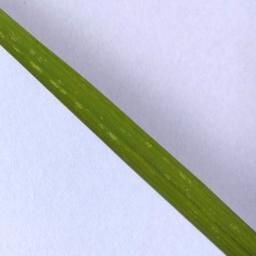
Label: Rice___Healthy